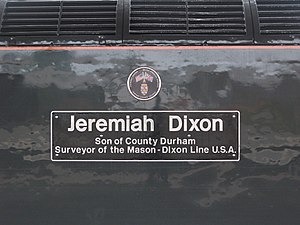
Jeremiah Dixon
Jeremiah Dixon var en engelsk astronom og landmåler. Han er mest kendt for Mason-Dixon line, grænsen mellem de amerikanske delstater Pennsylvania og Maryland, som efter mange års strid blev fastlagt 1763-1767.